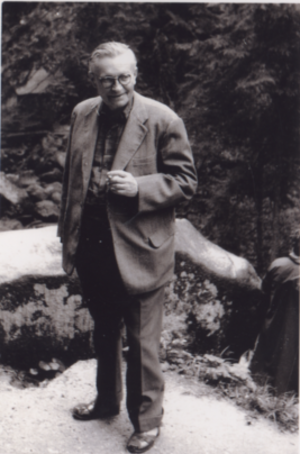
Photo de famille
Jean Aimé Favard est un mathématicien français, né le 28 août 1902 à Peyrat-la-Nonière et mort le 21 janvier 1965 à La Tronche.